Enego

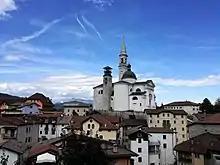
Duomo of Enego.

Enego is a town and "comune" in the province of Vicenza, Veneto, north-eastern Italy. It is west of SS47 state road.